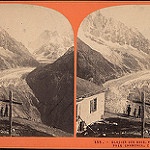
Label: glacier